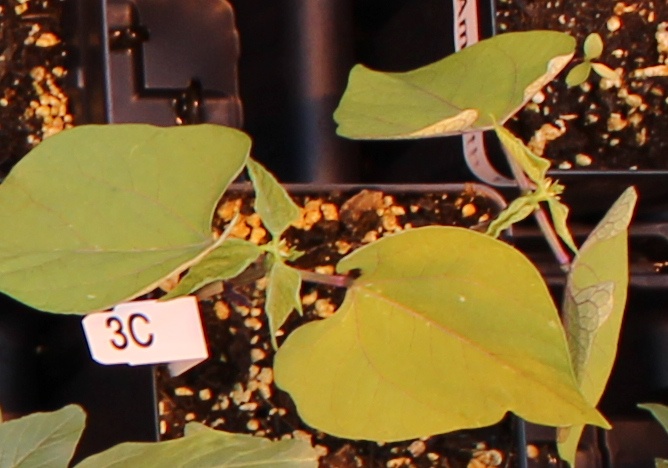
Label: Blackbean